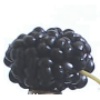
Label: Mulberry 1